Steve Lieberman

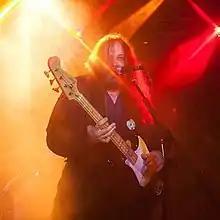
Lieberman playing on 'My Last Rock Show' December 11, 2011, before first round of chemotherapy

Steven Paul Lieberman (born June 21, 1958), also known as the Gangsta Rabbi and The King of Jewish Punk, (Hebrew name ליב פרץ בין אליאזר ה־בדלן ה־נזדי or Lev Ava'ran bar-Eli'ezar ha-Bad'lan ha-Naz'ari) is a Jewish-American punk rock /metal singer, songwriter, multi-instrumental musician, composer, arranger, producer and former village comptroller residing in Freeport, New York. He is a Hebrew Nazarite, the founder of The Bad'lanim, a minority sect of Judaism and a vegetarian since 1995. He held the Guinness World Record for Longest Officially Released Song for The Noise Militia (#38/76) at 35 hours, 41 minutes and 9 seconds, from December 3, 2020, until October 2, 2021. On June 1, 2022, Lieberman's sequel to "The Noise Militia" entitled The Post-Militia Pogo-Battalion(#39/77) was completed with a duration of 76 hours, 30 minutes and 27 seconds and was submitted to Guinness unsuccessfully to reclaim the record. During the sessions of The Noise Militia, Lieberman experimented with the fusion of genres where he developed "Militia Punk" a mixture of noise-punk, thrash- metal and military music.